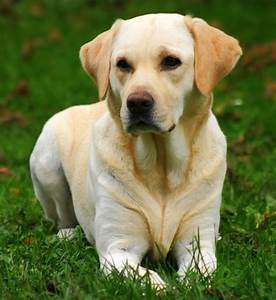
Label: dog